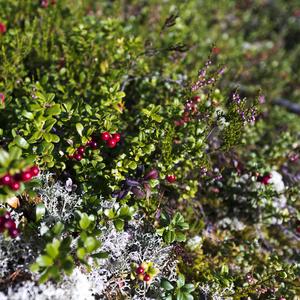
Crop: blueberry
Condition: healthy